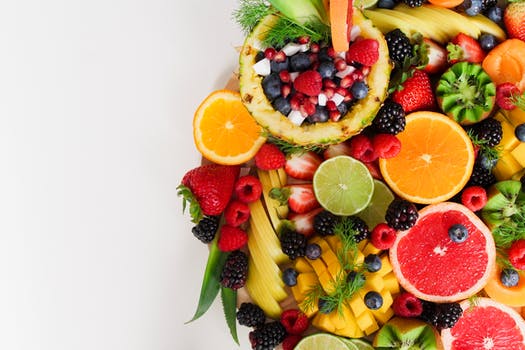
Label: No Watermark